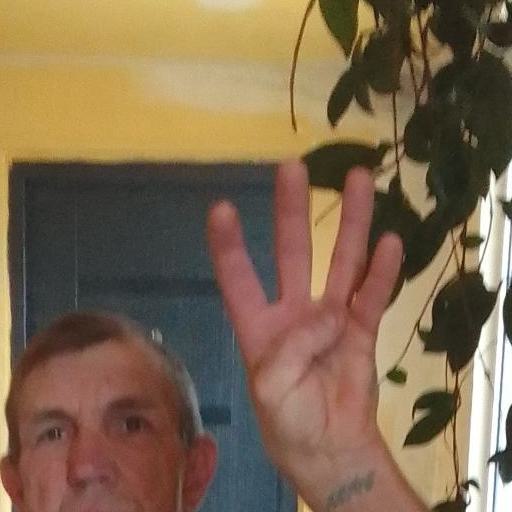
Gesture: four